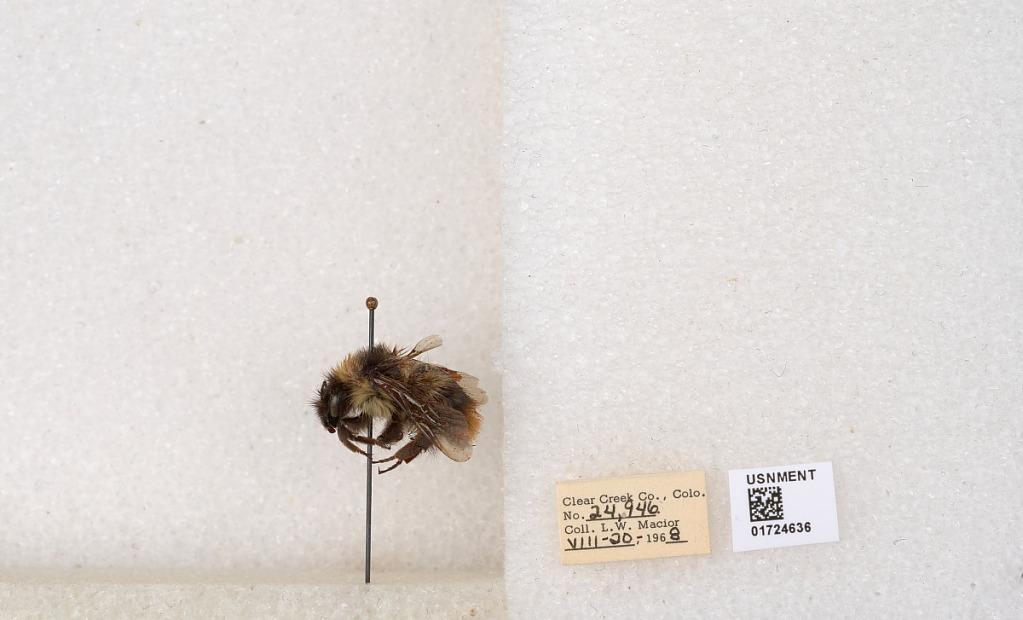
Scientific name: Bombus kirbyellus
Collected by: L. Macior
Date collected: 1968-8-20
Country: United States
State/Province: Colorado
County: Clear Creek
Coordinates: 39.6891, -105.644